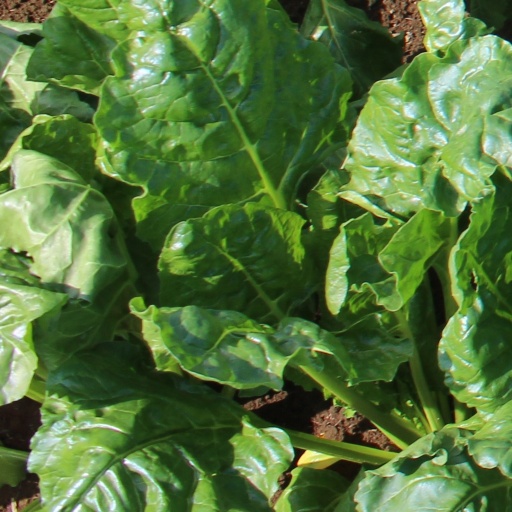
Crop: sugar beet